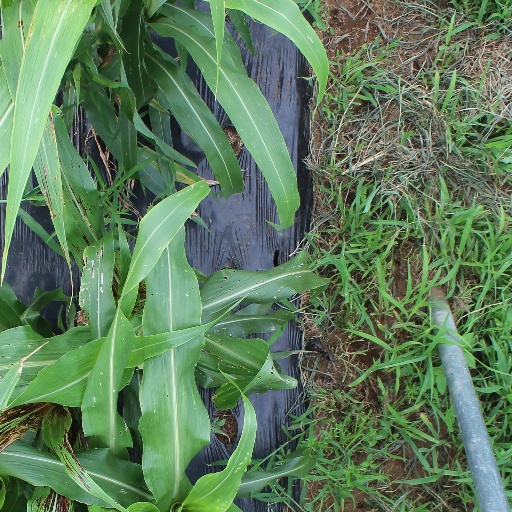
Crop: sorghum